1885 St. Louis Browns season

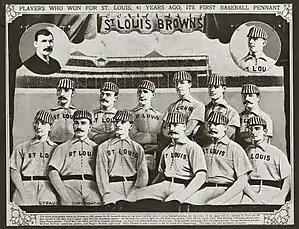
1885 St. Louis Browns

Manager Charlie Comiskey finally was able to assemble and direct a team from start to finish the way he wanted. The result: a runaway championship.